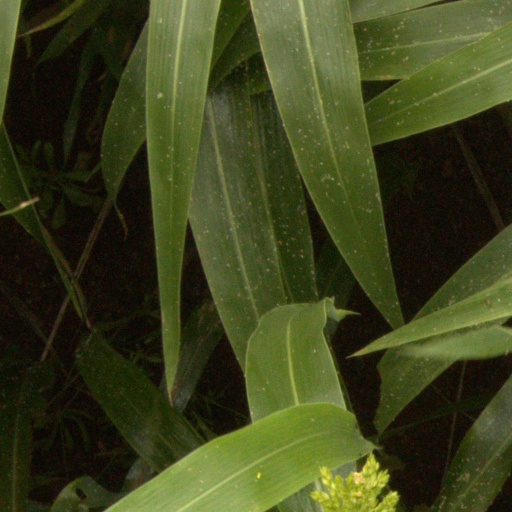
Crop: sorghum